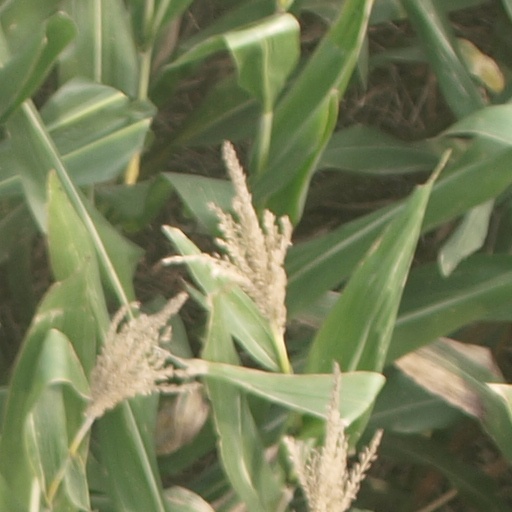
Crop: maize; corn